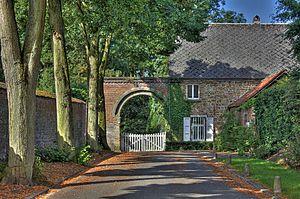
Maison du Portier
La construction de l'abbaye Saint-Feuillien du Rœulx, en 1125, a marqué l'histoire de la ville du Rœulx, située en Belgique dans la province de Hainaut. C'est autour de cette infrastructure de l'Ordre des Prémontrés que s'est développée la ville.